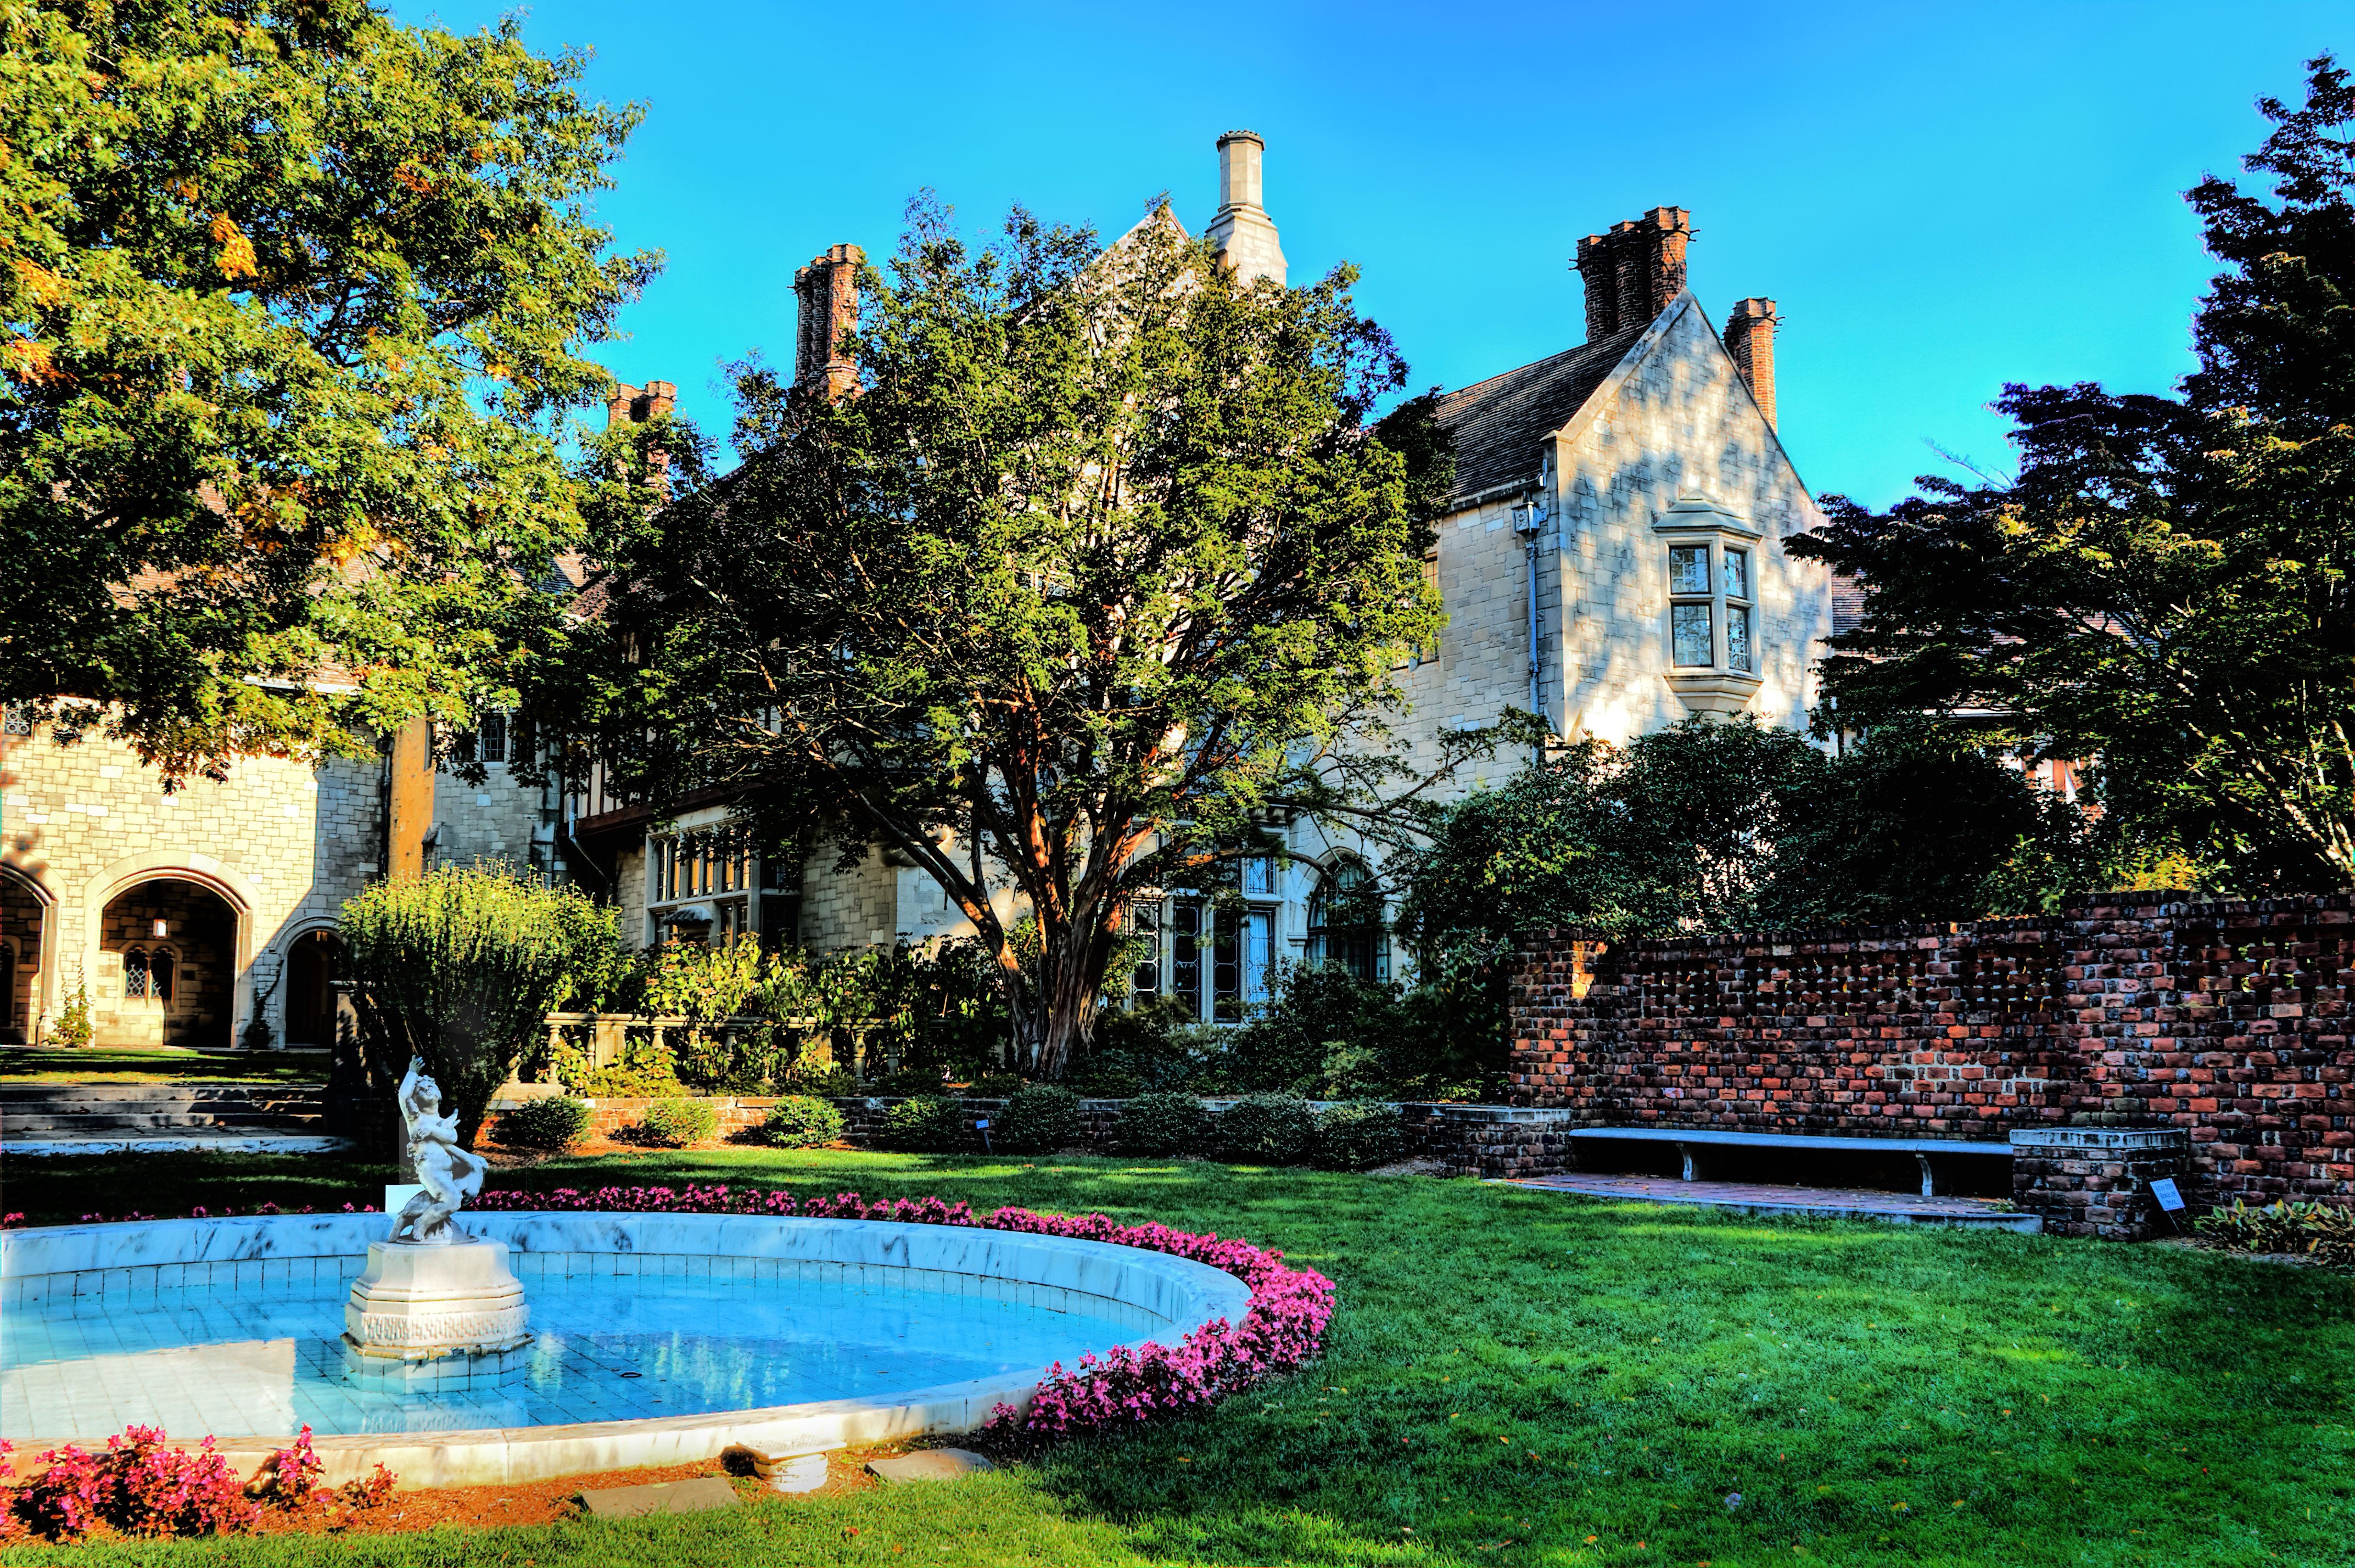
outdoor, lawn, vintage, villa, mansion, building, amusement park, swimming pool, park, backyard, facade, garden, hdr, resort, fountain, estate, water feature